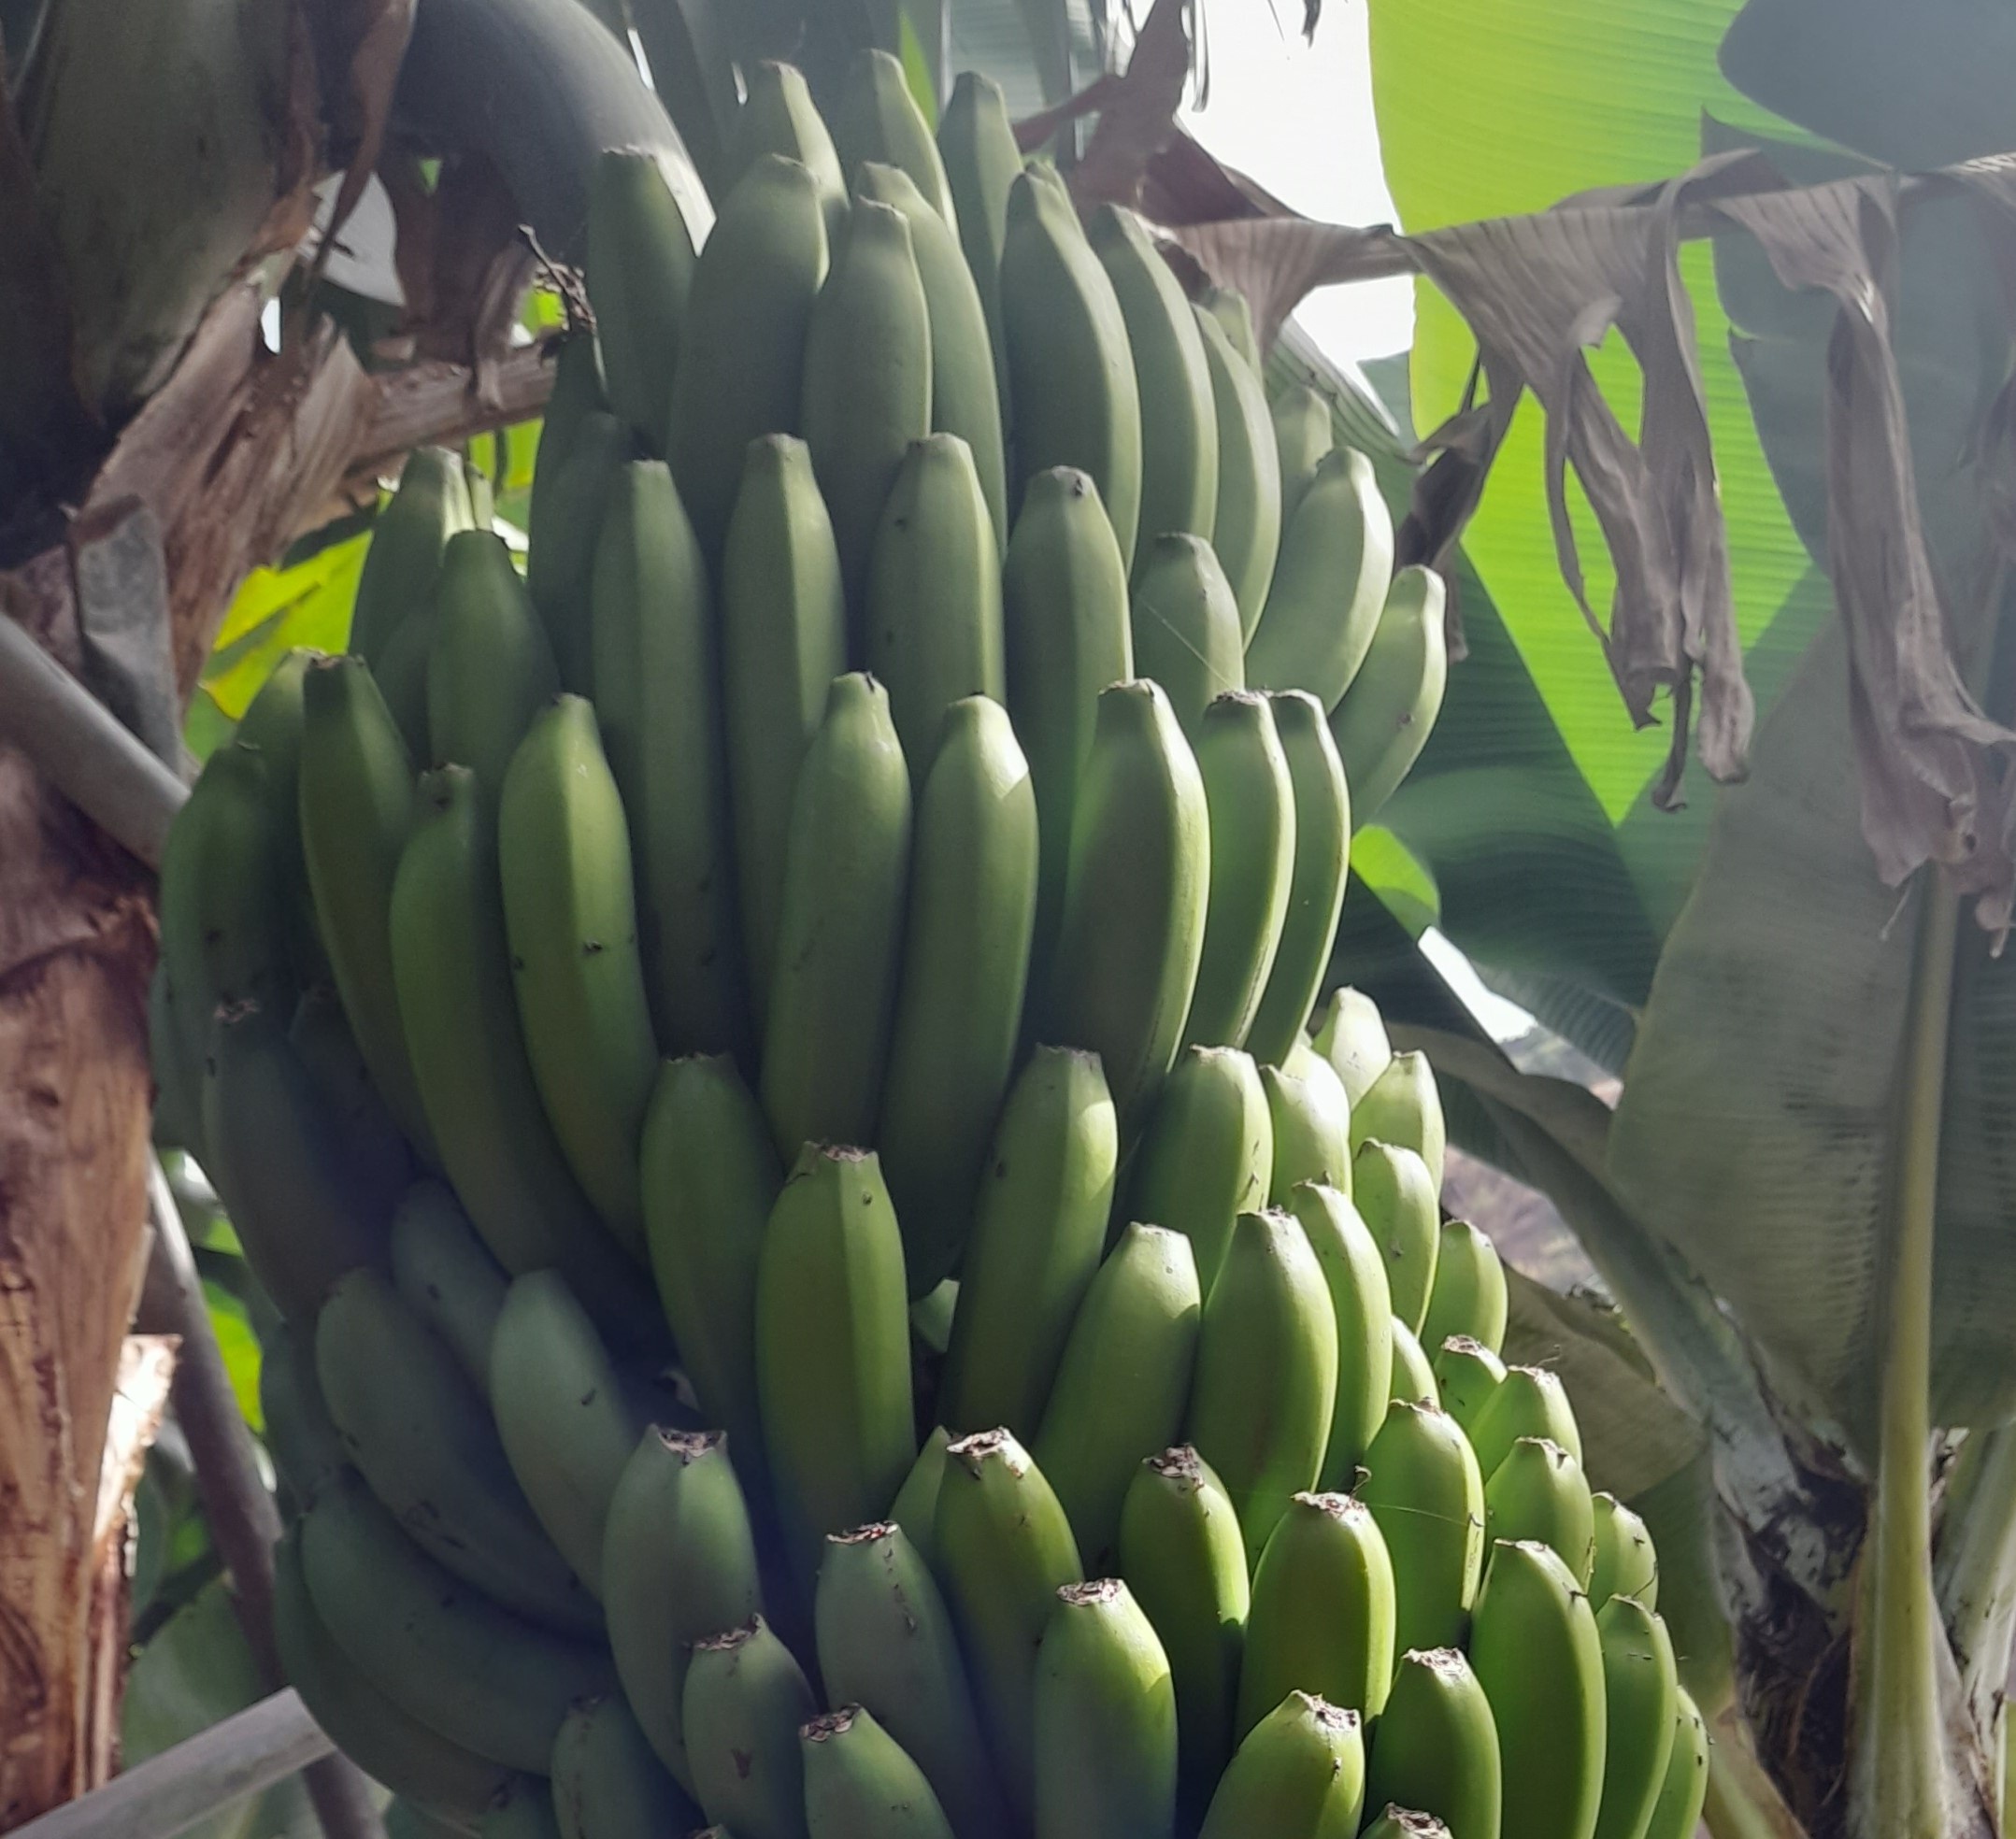
Label: Cut